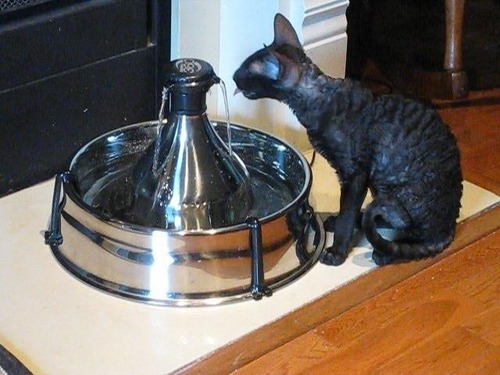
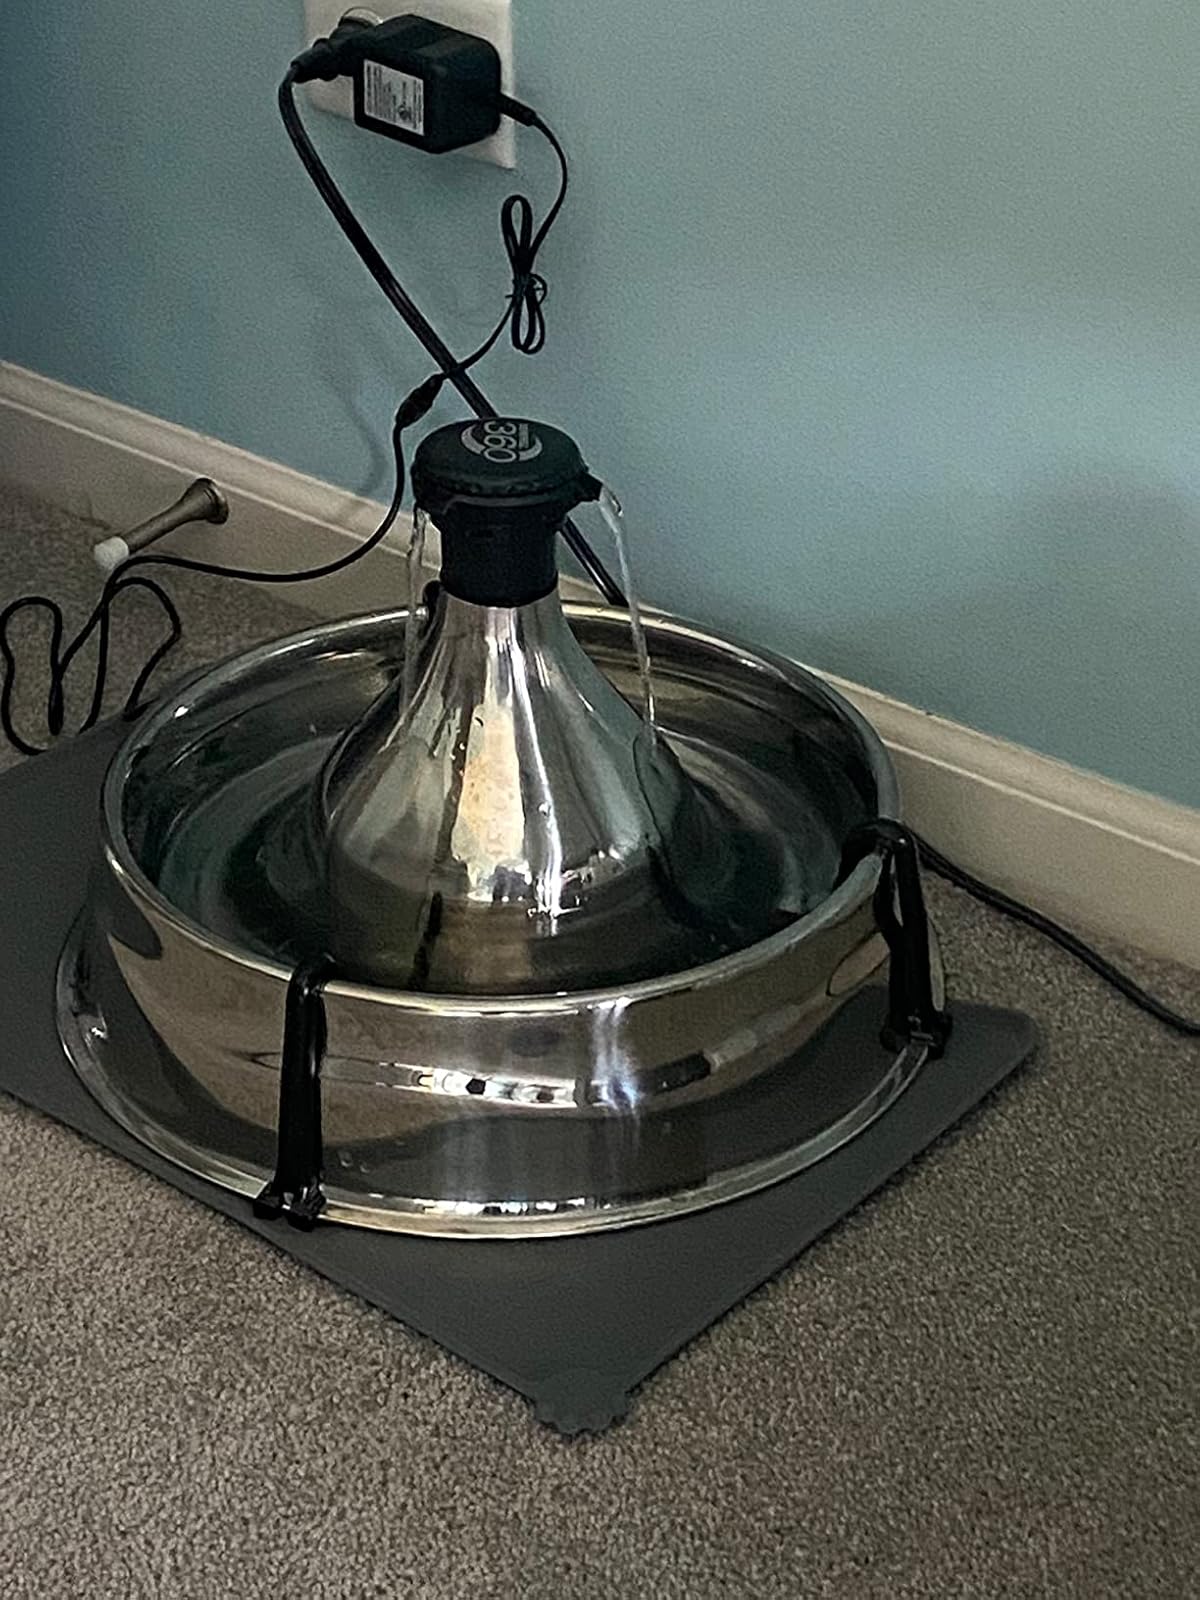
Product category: items_bowl
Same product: yes